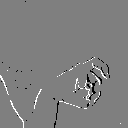
ASL letter: x